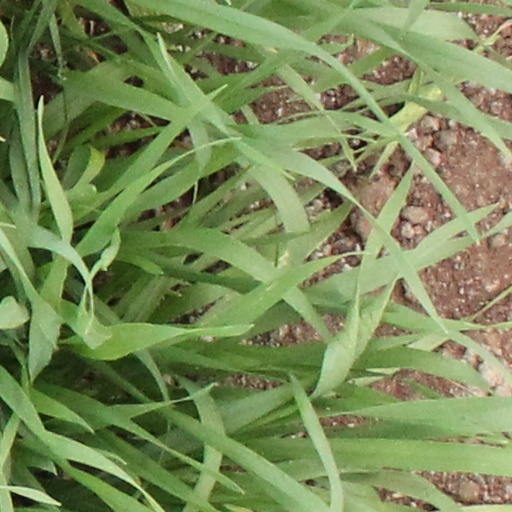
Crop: wheat